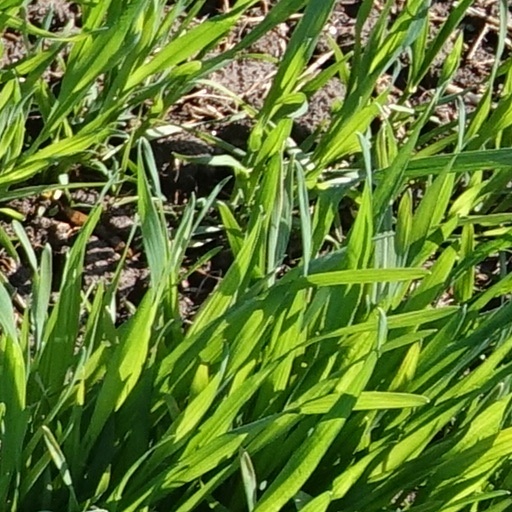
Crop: wheat